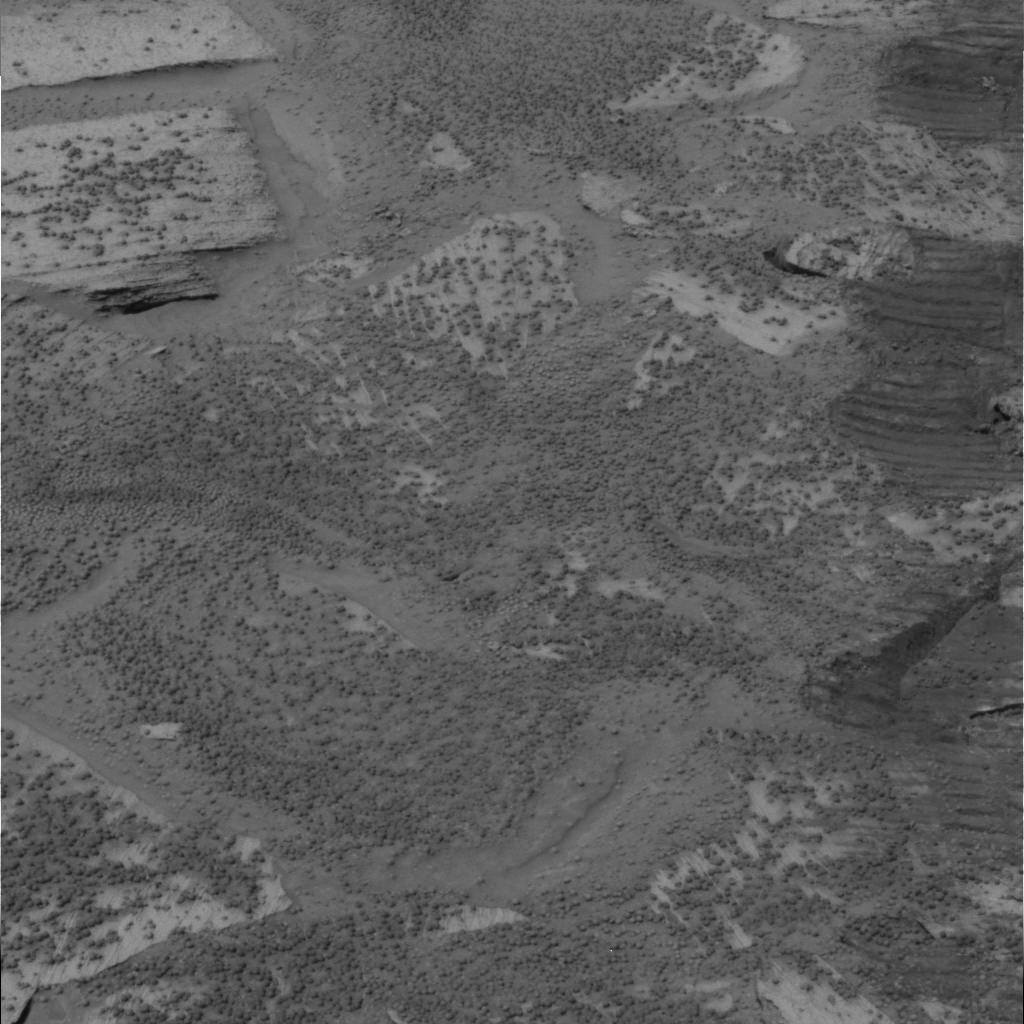
Surface features visible: Rover Tracks, Rock Outcrops, Soil, Spherules, Nearby Surface